Andrija Delibašić

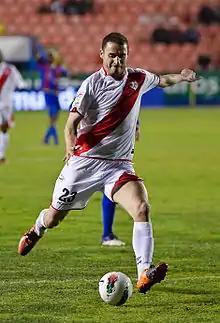
Delibašić in action for Rayo Vallecano in 2012

Andrija Delibašić (Cyrillic: Андрија Делибашић, ; 24 April 1981 – 19 March 2025) was a Montenegrin professional footballer who played as a forward.